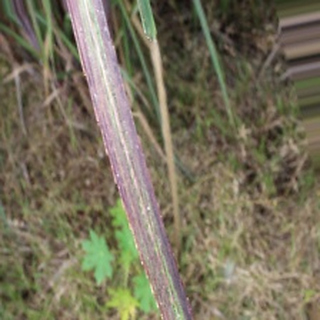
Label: sugarcane_bacterial_blight